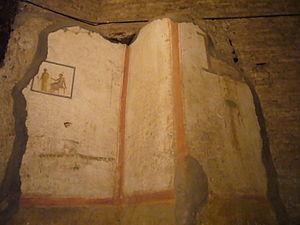
Les casernes de la Garde des Equites Singulares sont construites au cours du IIᵉ siècle afin d'abriter les Equites Singulares, en quelque sorte les gardes du corps montés de l'empereur composés d'éléments d'origine barbare. À partir du IIIᵉ siècle, le corps dispose de deux casernes, avant d'être dissous sous Constantin.